Garter

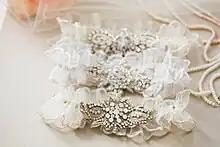
Jewelled wedding garter

Today, the practice of removing the bride's garter is traditionally reserved for the groom, who will then toss the garter to the unmarried male guests. This is performed after the tossing of the bouquet, in which the bride tosses her bouquet over her shoulder to be caught by the unwed female guests. According to superstition, the lady who catches the bouquet and the man who catches the garter will be the next man and woman among those in attendance to be married (though not necessarily to each other).